William Sawelson

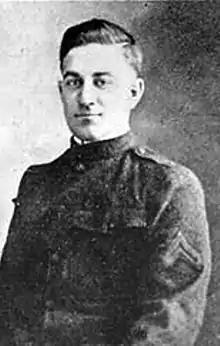
Medal of Honor recipient

William Sawelson (August 5, 1895 – October 26, 1918) was a sergeant in the U.S. Army during World War I. He received the Medal of Honor for valor in combat. The medal was posthumously presented to his father Jacob L. Sawelson at Governors Island.